Bertha Benz Memorial Route

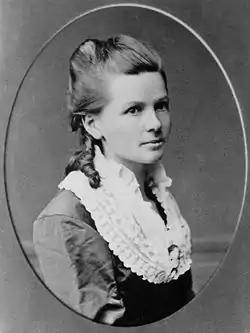
Bertha Benz (1849–1944)

Bertha Benz's husband, Carl Benz, patented the first automobile designed to produce its own power in January 1886.